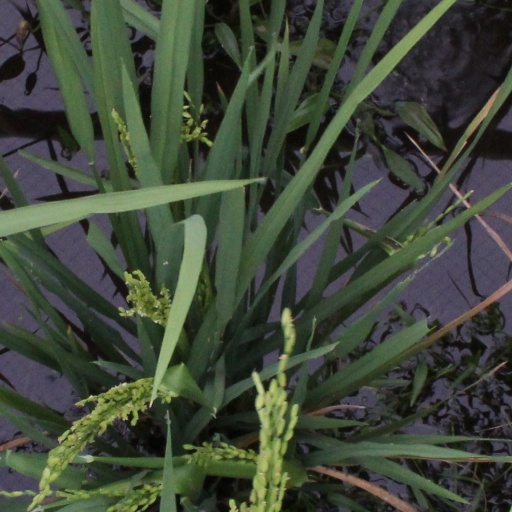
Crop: rice